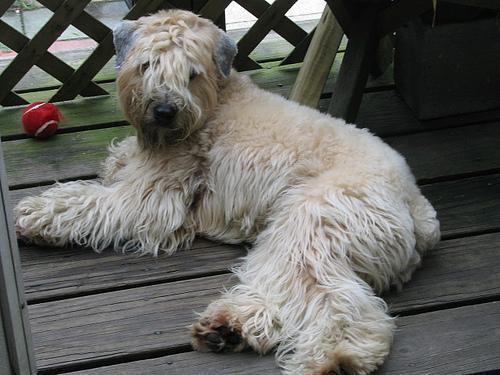
soft-coated_wheaten_terrier